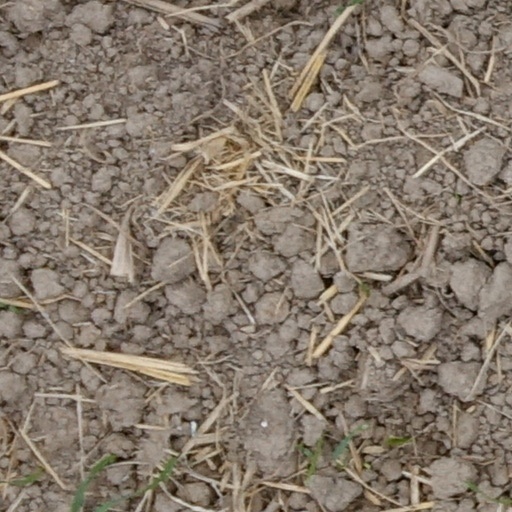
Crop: wheat